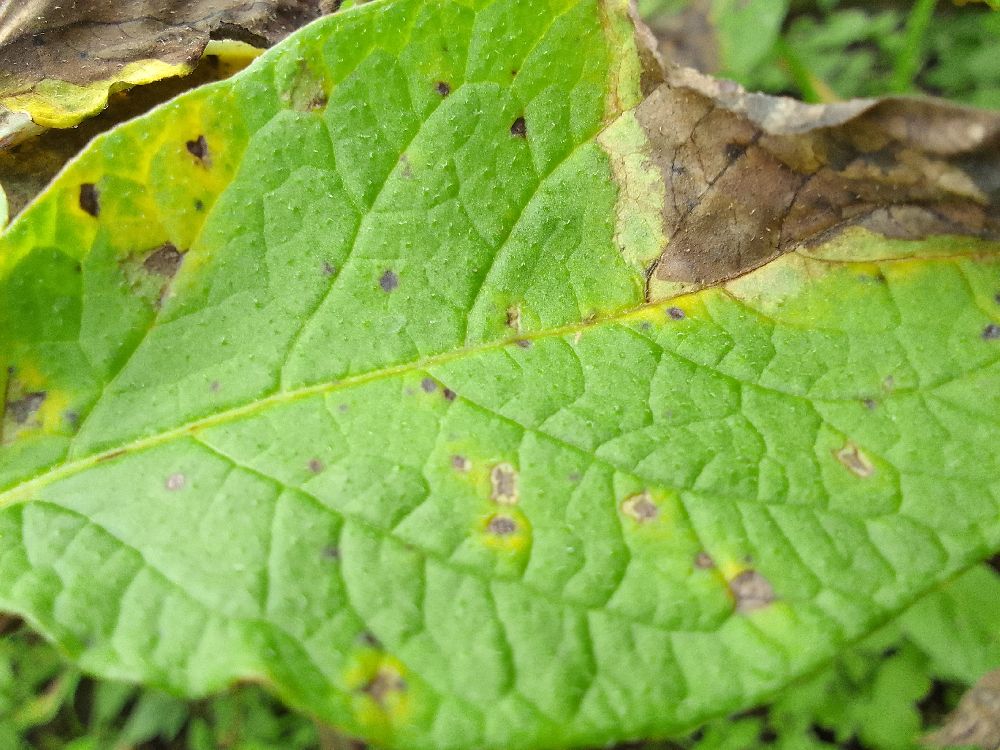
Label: Late blight